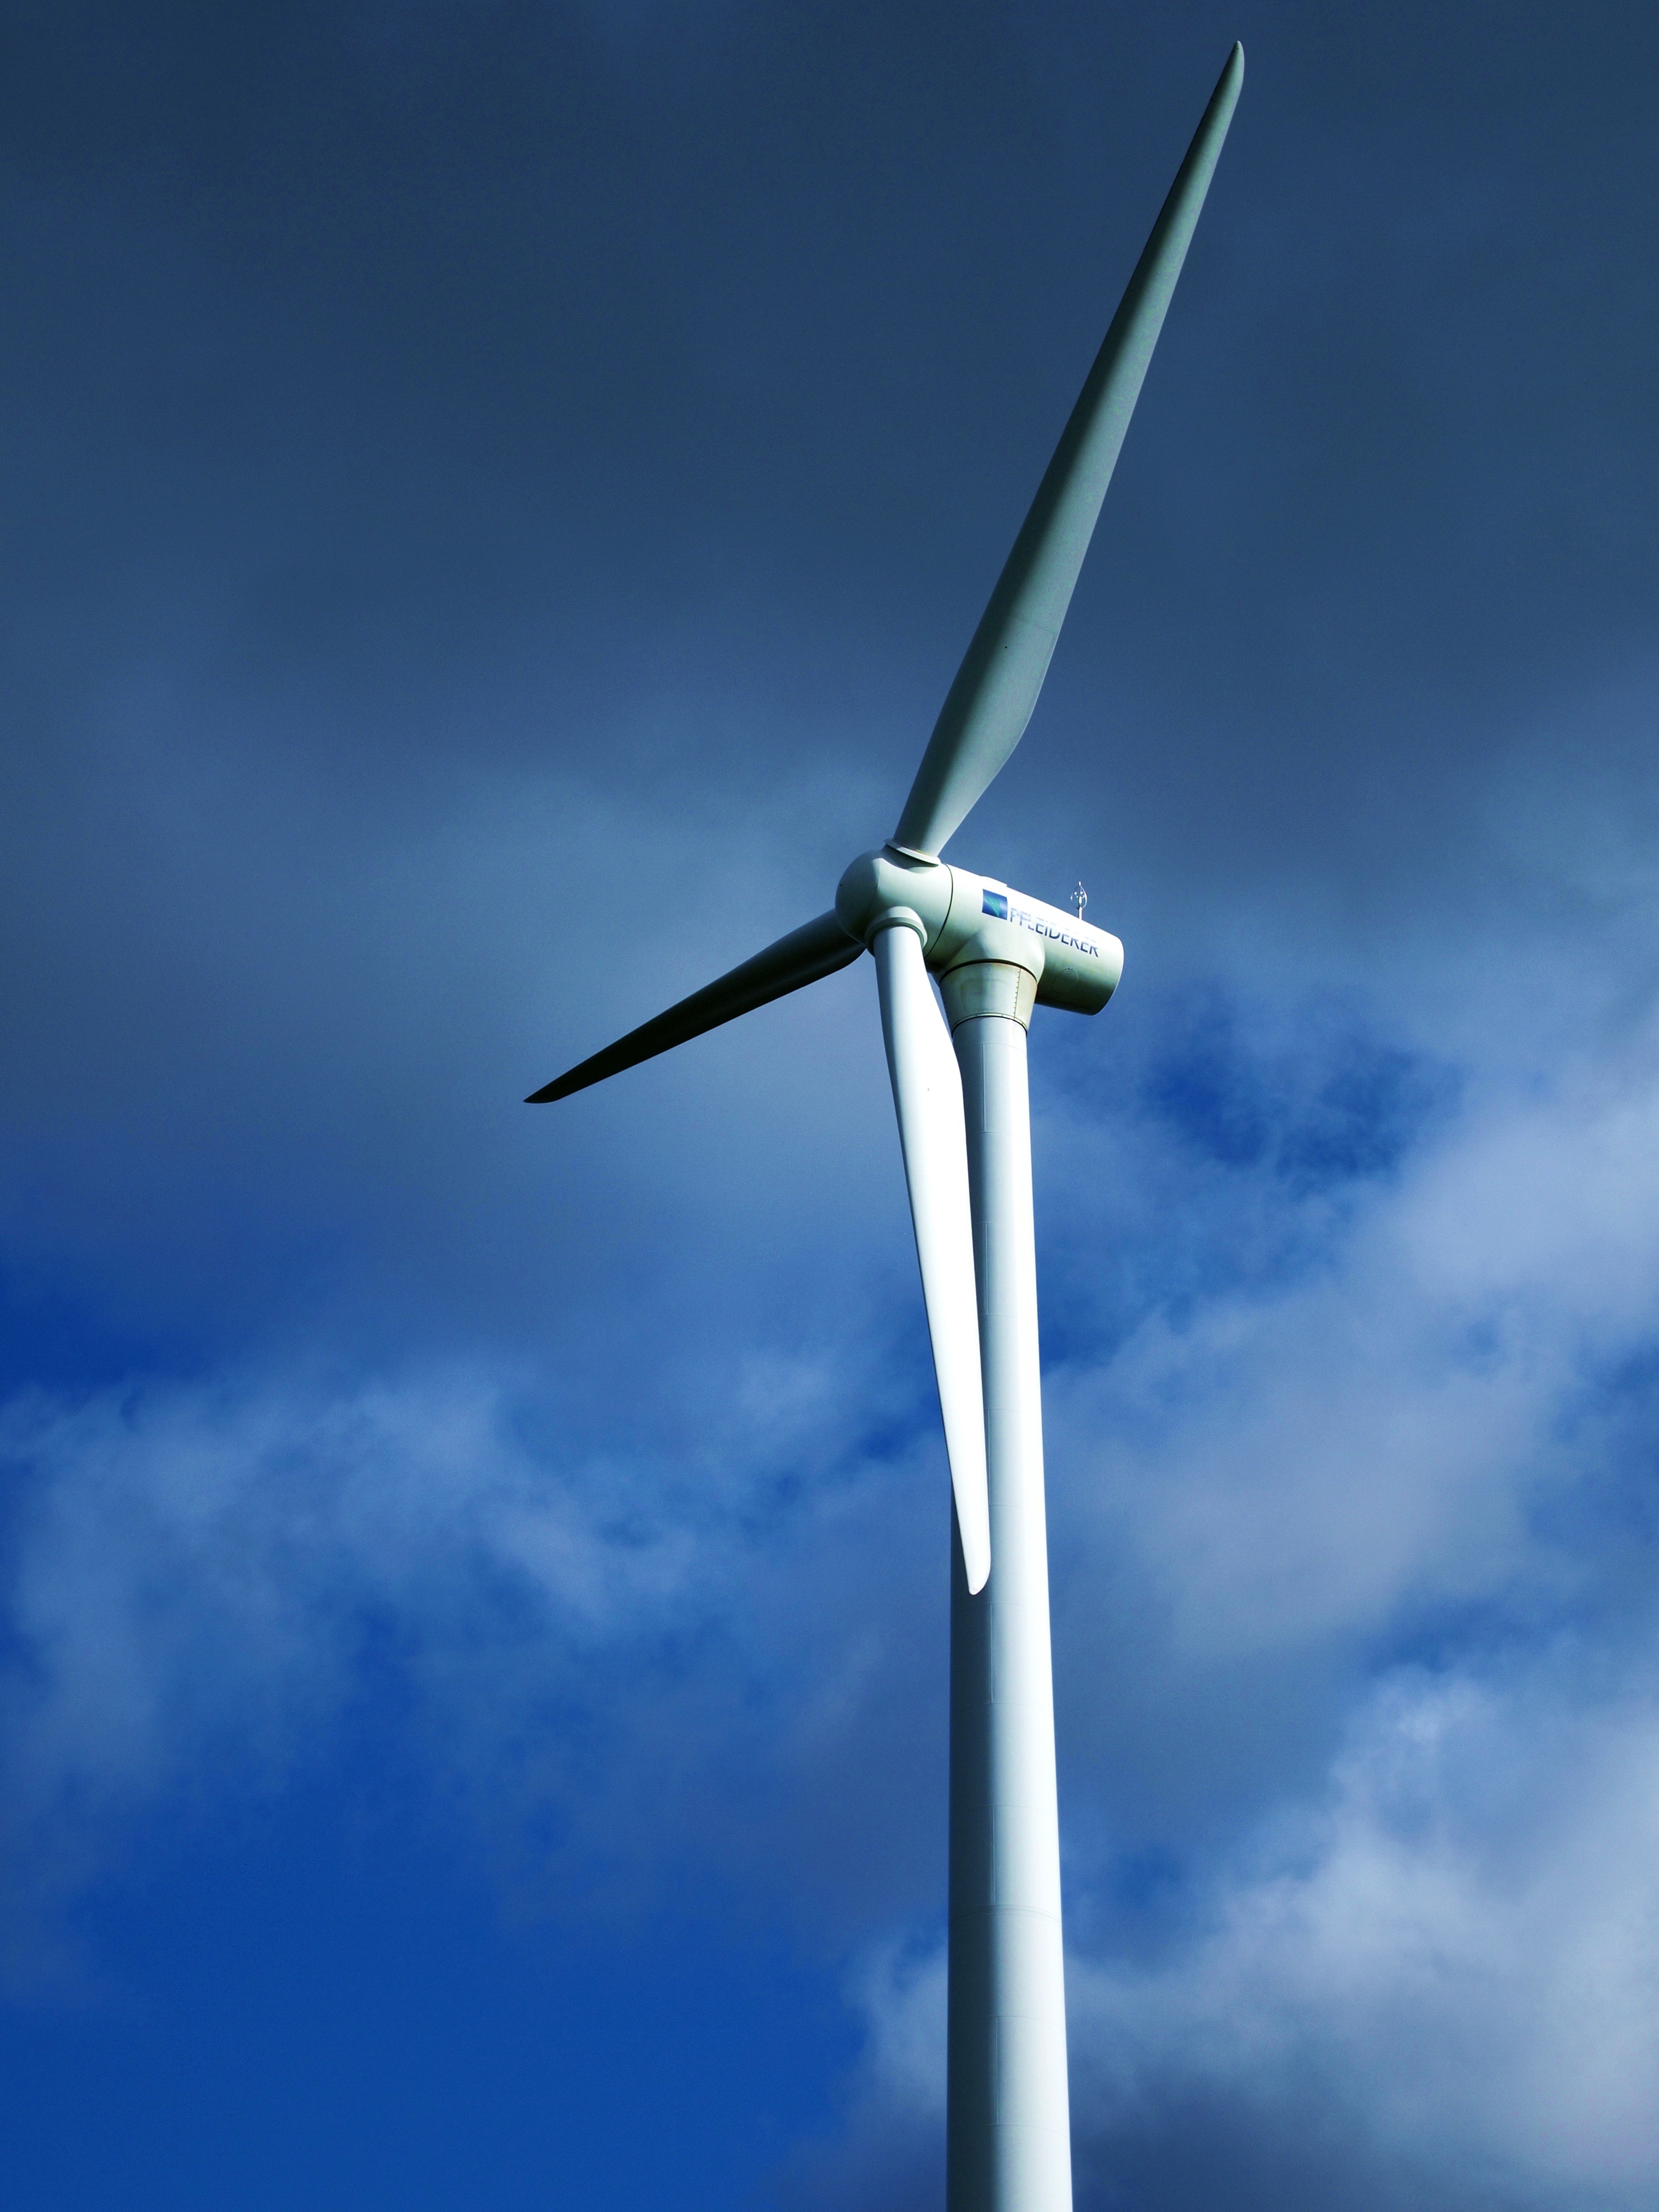
landscape, windmill, wind, environment, machine, wind turbine, pinwheel, wind energy, energy, eco, wind power, current, clouds, mill, wind farm, rotor, power generation, wind park, forward, windr der